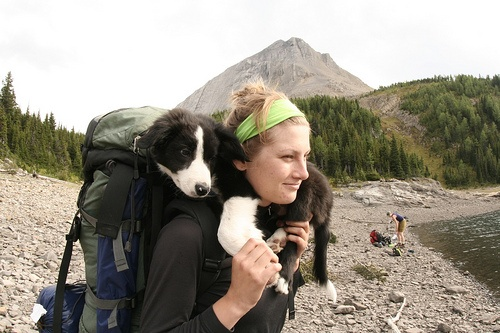
A female hiker is carrying a puppy over her shoulders.
Woman carrying a collie puppy on her back while walking towards water.
Girl with dog over shoulder hiking in the mountains
A woman carries a dog in a backpack.
Female hiker carries her dog and backpack near a mountain lake